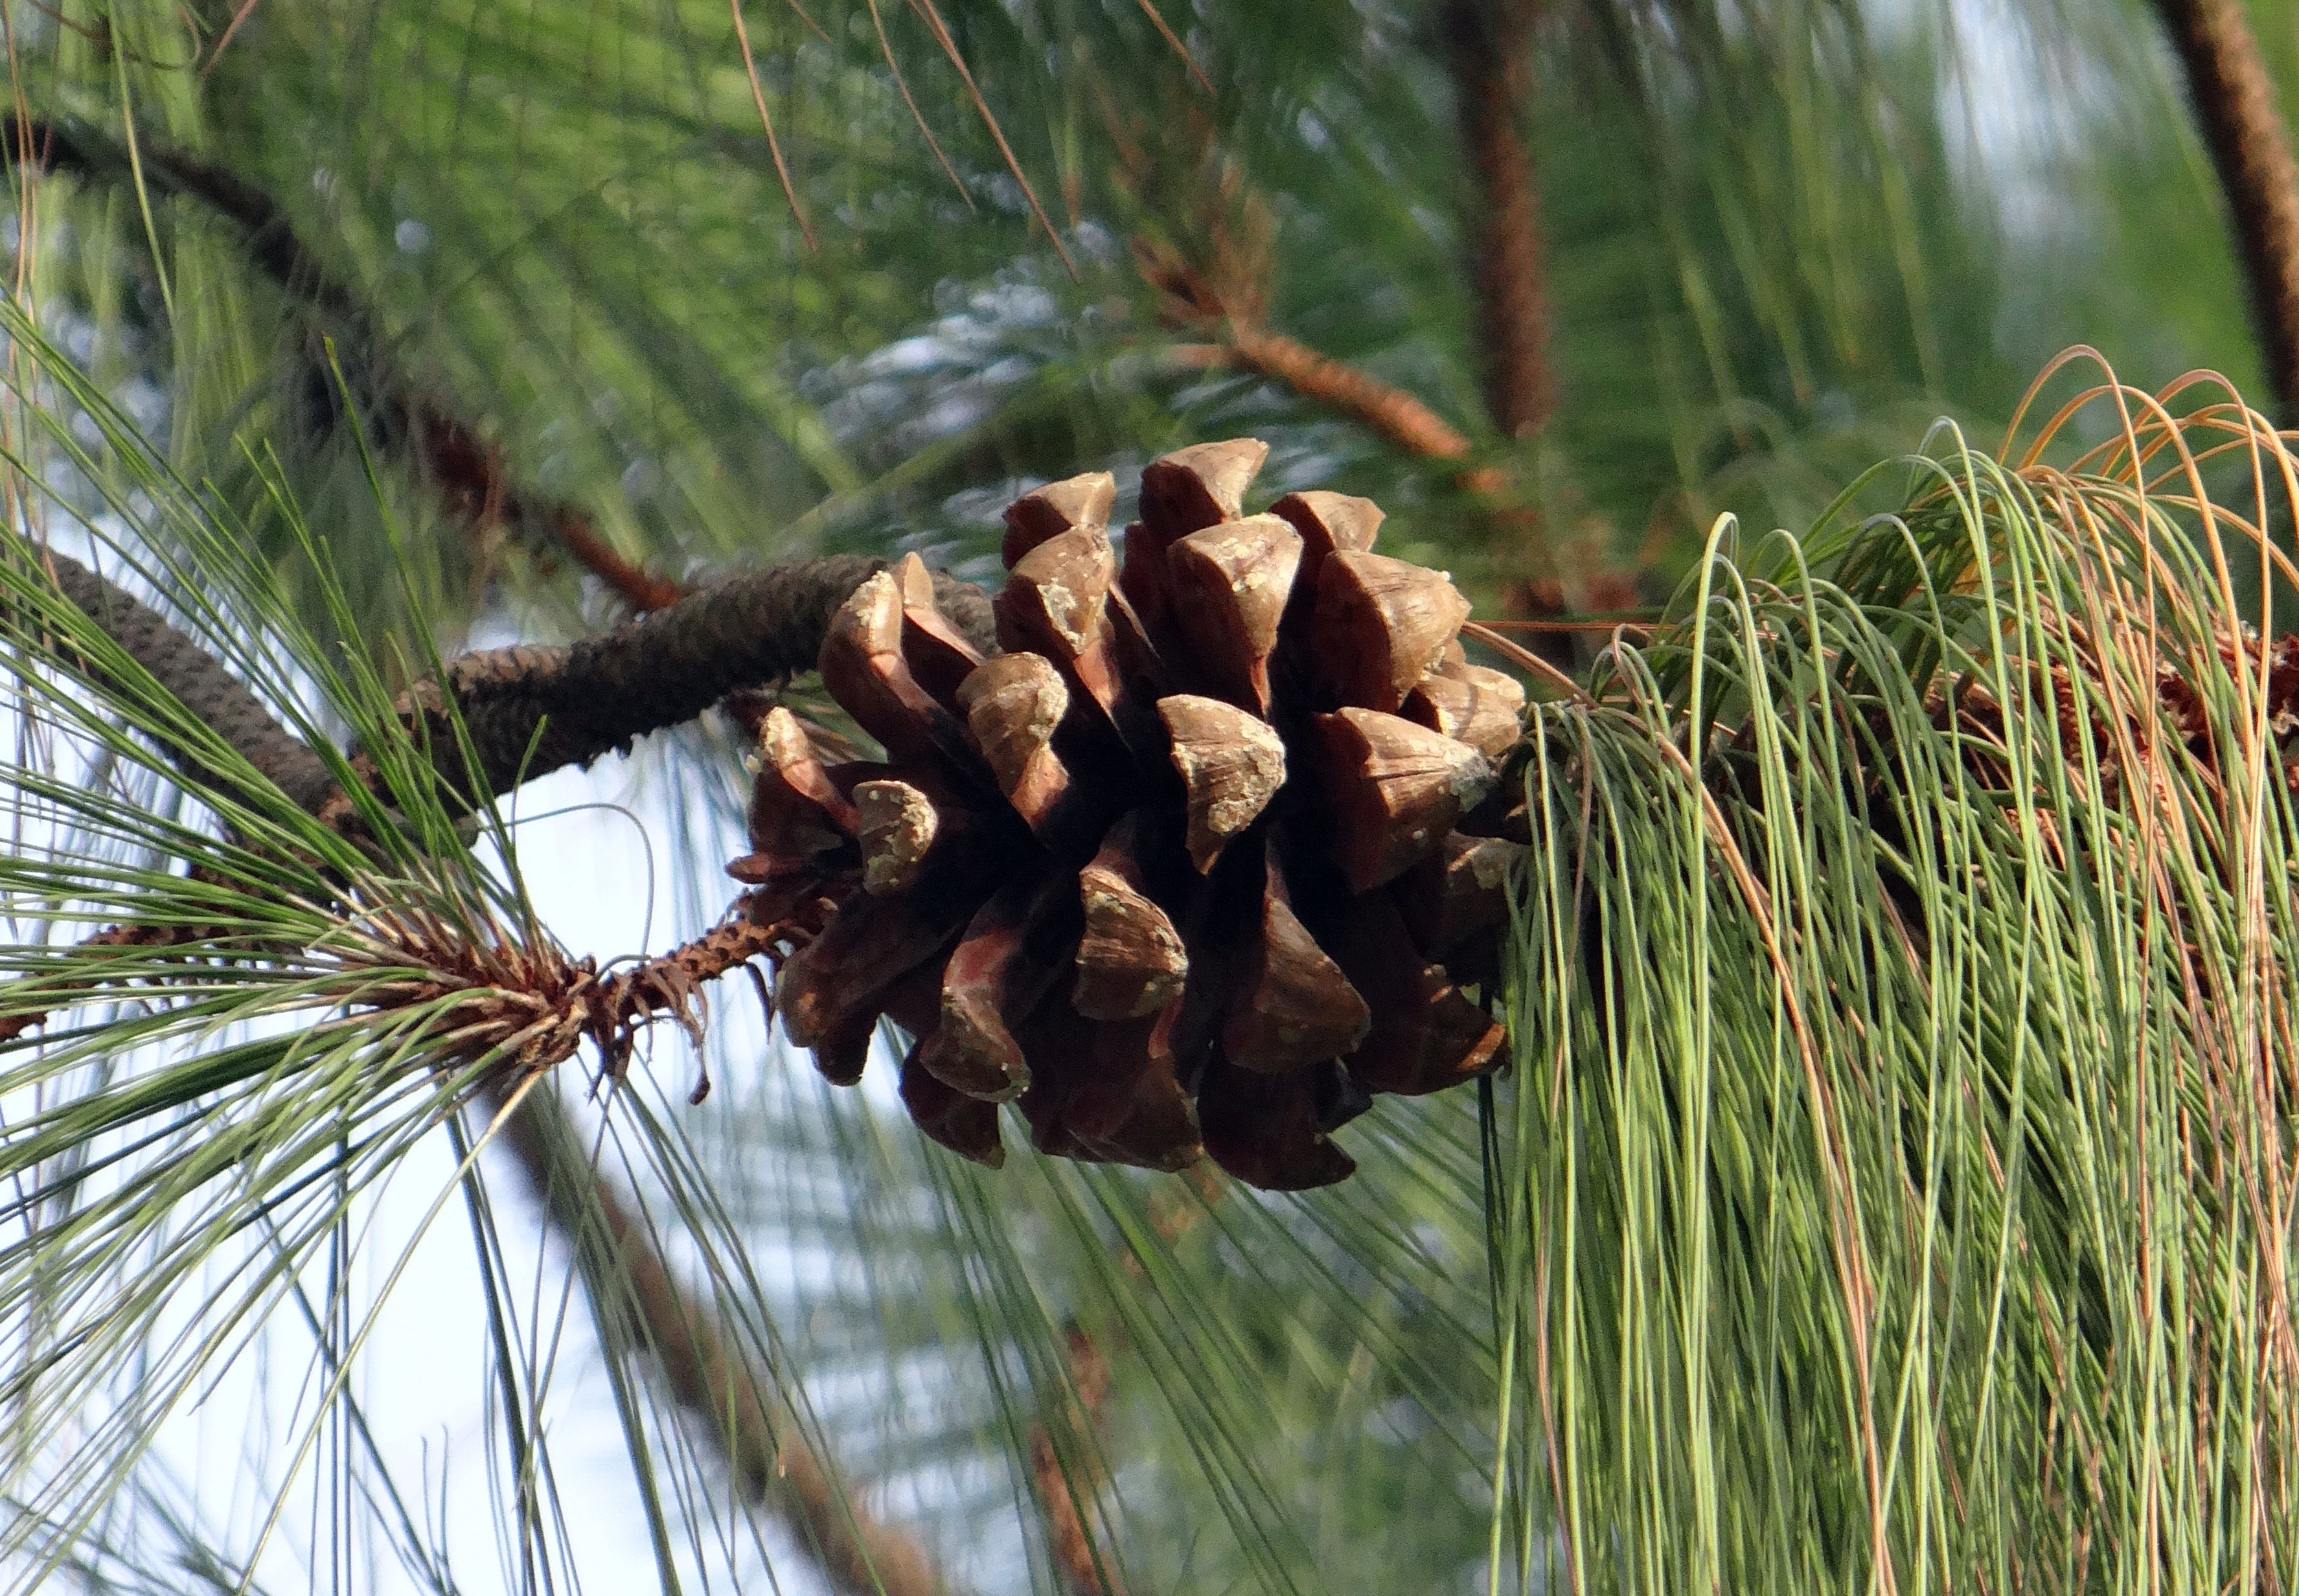
tree, nature, branch, plant, leaf, flower, trunk, pine, cone, botany, fir, flora, conifer, coconut, pinaceae, spruce, india, larch, flowering plant, pine family, pinus wallichiana, grass family, woody plant, land plant, arecales, palm family, conifer cone, himalayan blue pine, himalayan pine, bhutan pine, pinus excelsa, pinus griffithii